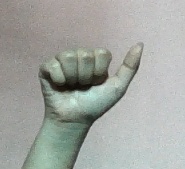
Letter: dhad